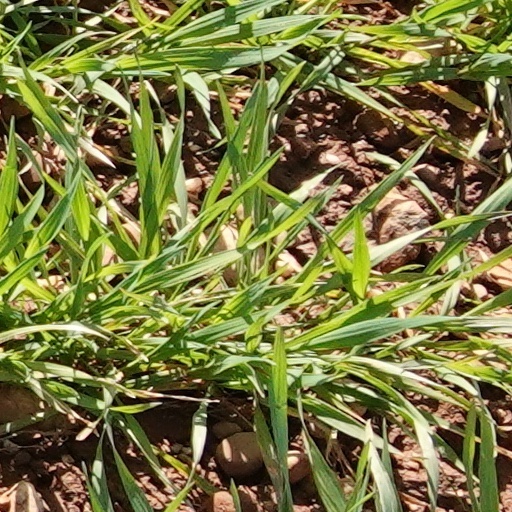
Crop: wheat